Five Islands, Nova Scotia

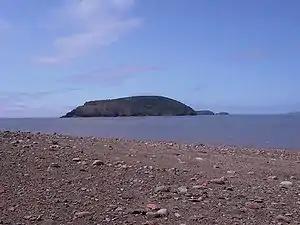
Moose Island as seen from Five Islands provincial park

Five Islands is a rural community in Colchester County, Nova Scotia, Canada with a population of 316 located on the north shore of Minas Basin, home of the highest tides in the world. It is named after five small islands – Moose, Diamond, Long, Egg, and Pinnacle – located just off the coast. The islands are an exposed part of the North Mountain Basalt. Moose Island is in Colchester County. The remaining islands are in Cumberland County. Beyond Pinnacle Island is a seastack called Pinnacle Rock.